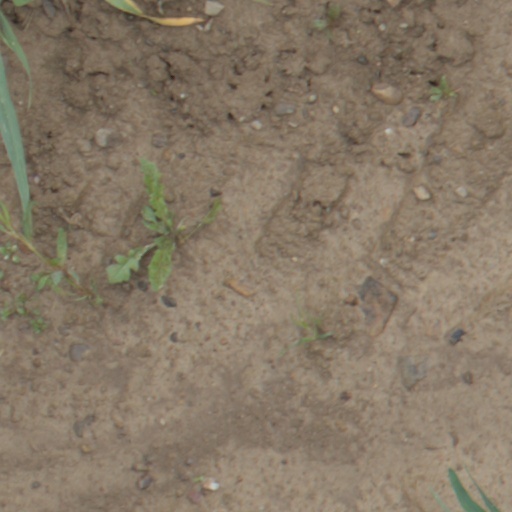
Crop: wheat